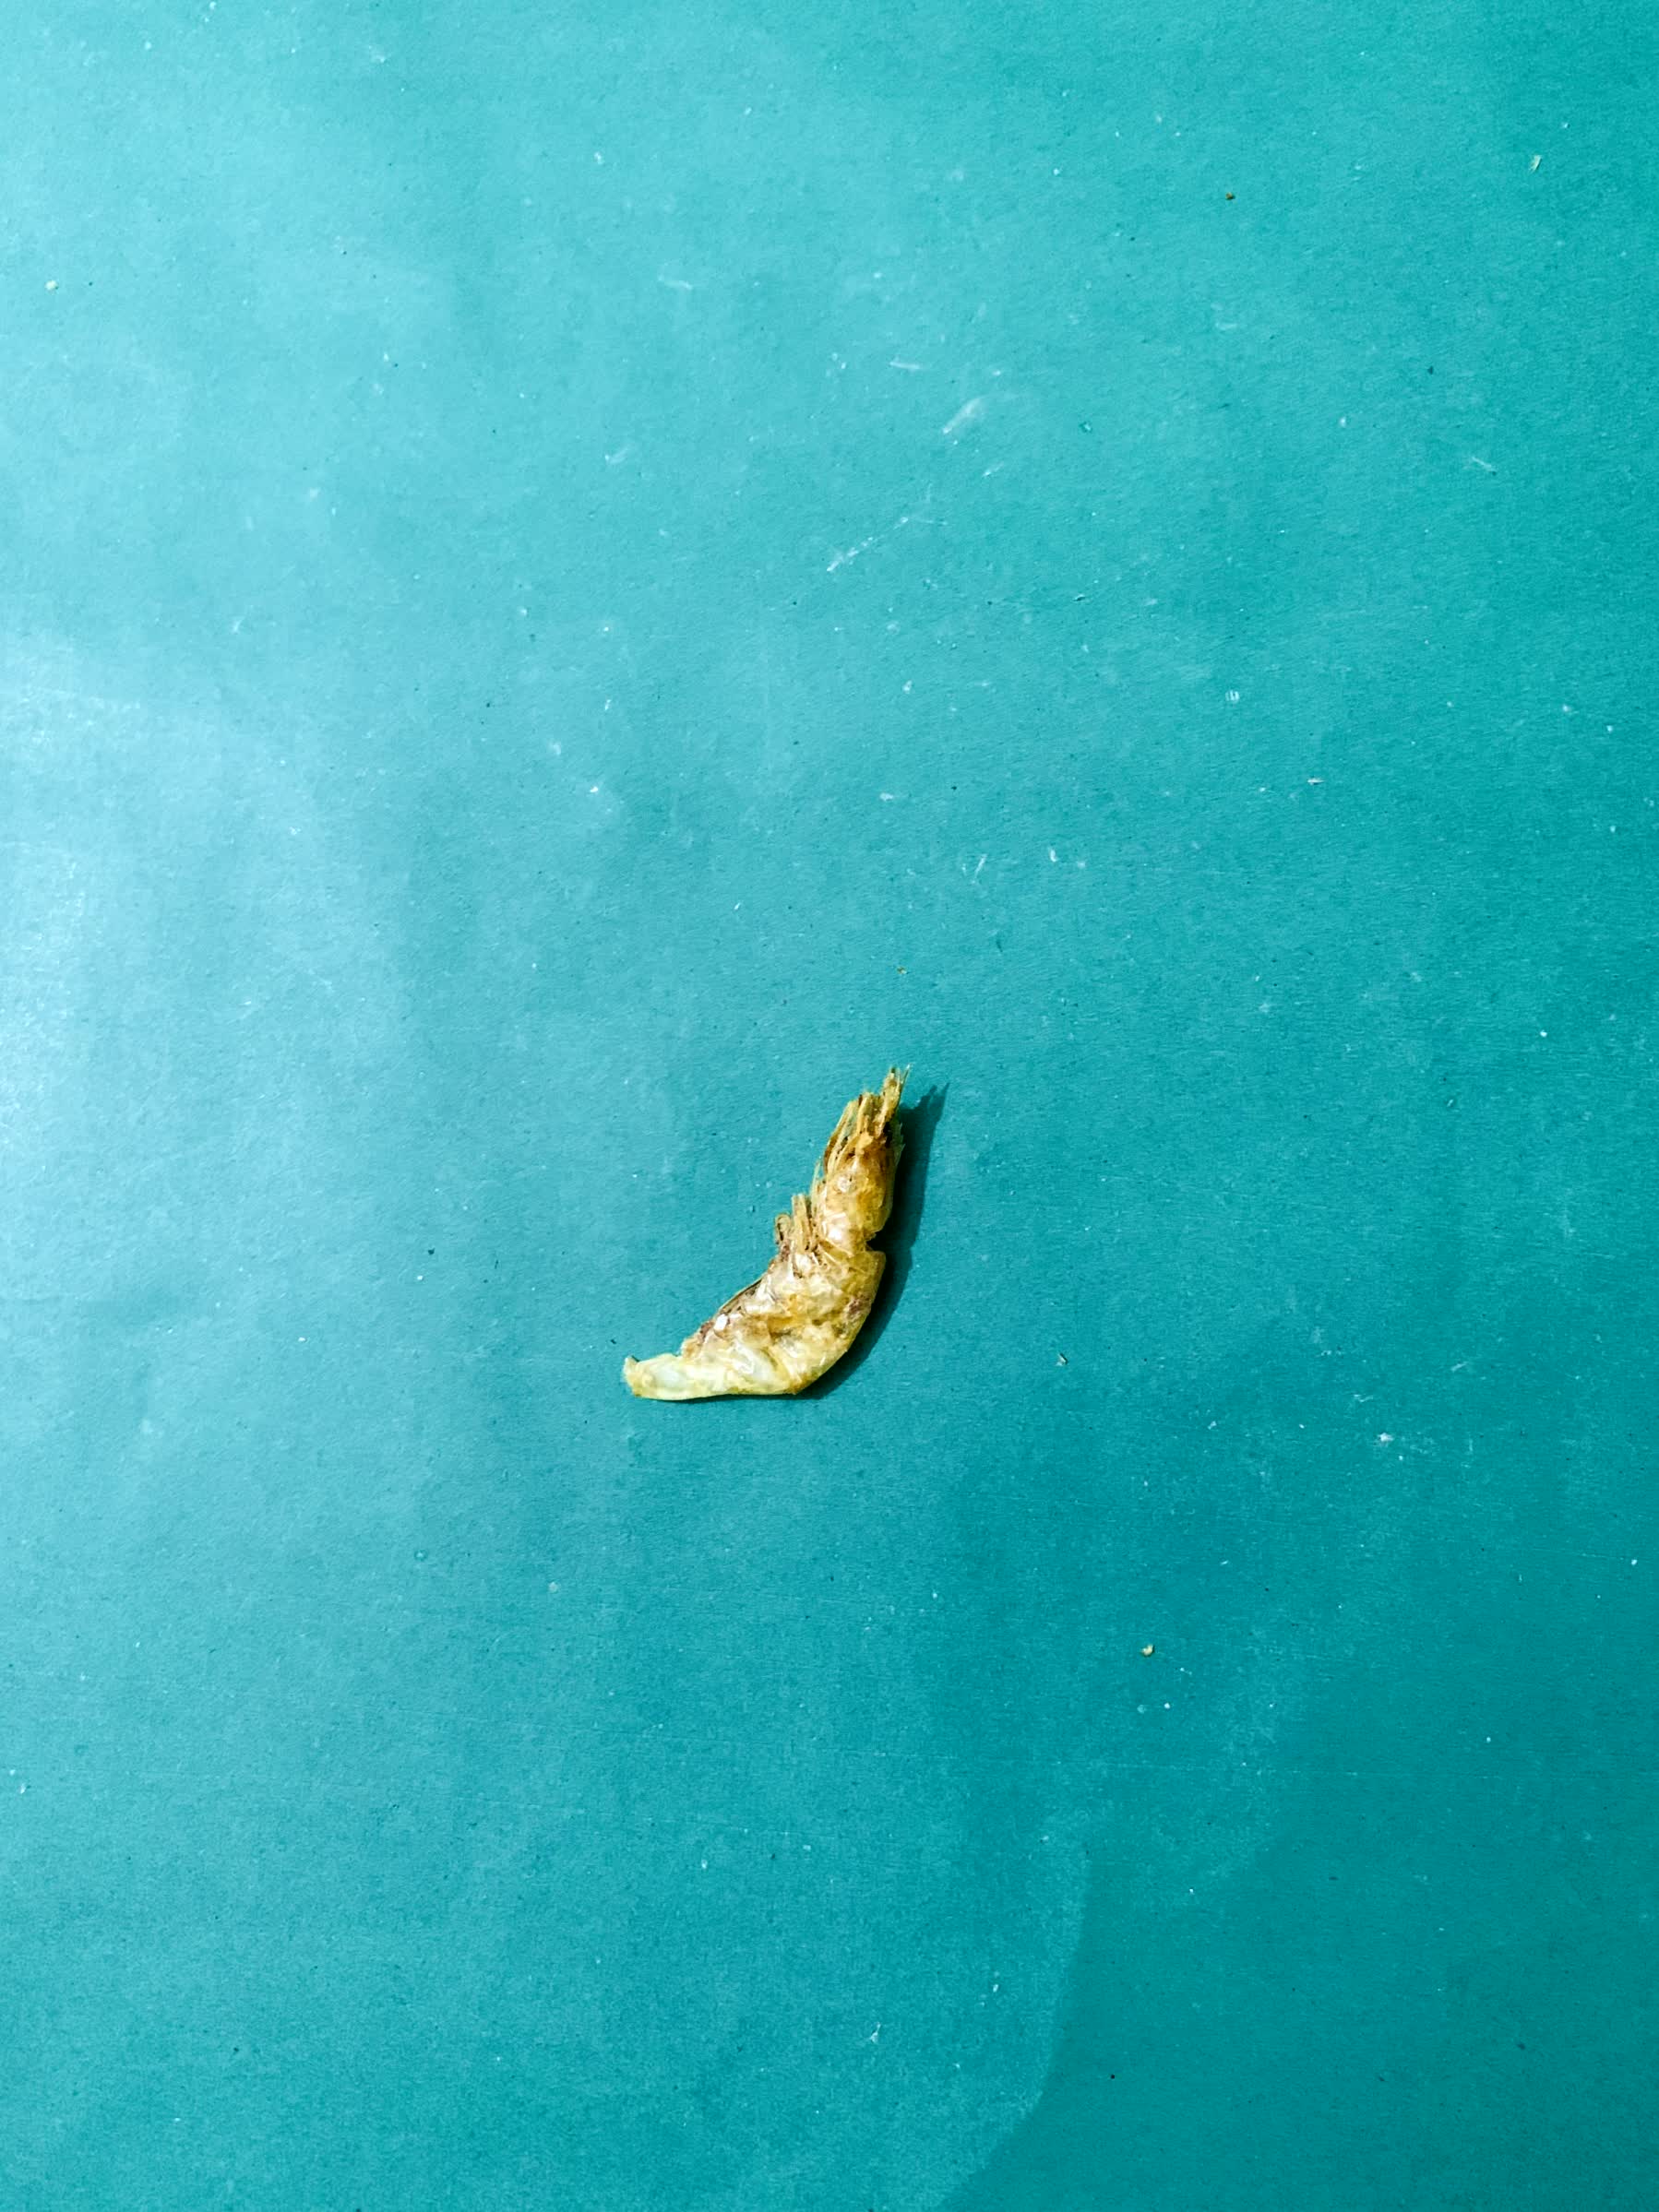
Species: chingri